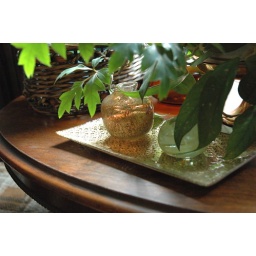
a table at my friend's with her plants and such on it, by a north window.